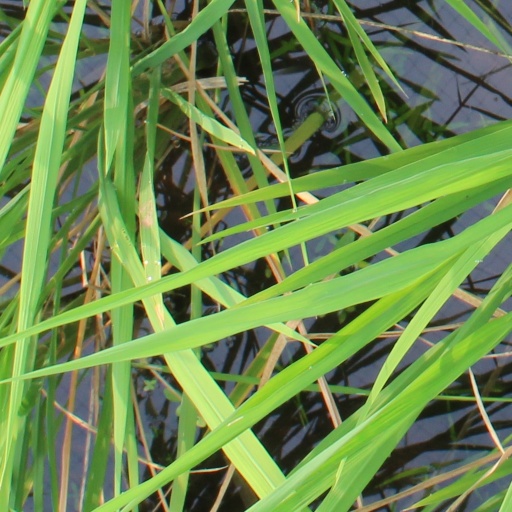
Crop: rice